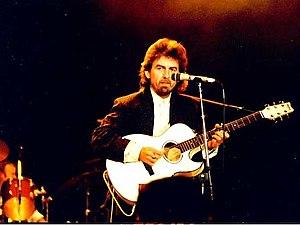
Blow Away est une chanson de George Harrison parue sur l'album à son nom en 1979. Sortie en single, elle marque son retour dans les charts britanniques, après quatre ans d'absence. Elle a également atteint la 16ᵉ place des charts américains.
The Best of George Harrison est la première compilation de George Harrison sortie en novembre 1976. Il s'agit de la troisième compilation solo d'un ex-Beatles après Shaved Fish de John Lennon et Blast from Your Past de Ringo Starr. Préparée pour être publiée au même moment que l'album Thirty Three & 1/3, elle fait le bilan de sa carrière.
George Harrison: Living in the Material World est un film documentaire américain de Martin Scorsese diffusé pour la première fois en octobre 2011.
George Harrison, né le 25 février 1943 à Liverpool et mort le 29 novembre 2001 à Los Angeles, est un musicien britannique, guitariste, auteur-compositeur-interprète, producteur de cinéma, et le plus jeune membre des Beatles.
All Those Years Ago est une chanson de George Harrison parue en single le 11 mai 1981. Il s'agit d'un hommage à son ancien camarade au sein des Beatles, John Lennon, assassiné le 8 décembre 1980 par Mark David Chapman. Les deux autres ex-Beatles survivants, Paul McCartney et Ringo Starr, participent à l'enregistrement de la chanson. George Martin et Geoff Emerick sont également remerciés dans le livret du single, sans que leur participation à celui-ci soit clairement définie. Paul est accompagné ici par son épouse Linda McCartney et le guitariste Denny Laine aux chœurs.